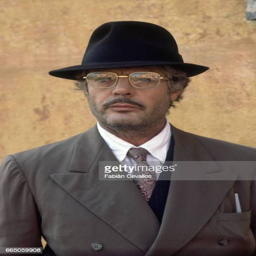
actor on the set of science fiction film directed by film director